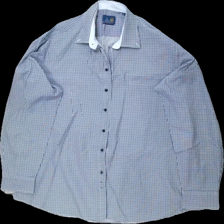
View: front
Type: Shirt
Category: Men
Brand: Carl William
Colors: Blue, White, Black
Material: 100% bomull
Pattern: Checkered print
Cut: Regular
Size: XL
Season: All
Stains: Minor
Damage: smuts fläckar på ärm
Damage location: middle right
Price range: <50
Recommended usage: Export
Description: rutig skjorta med svarta knappar